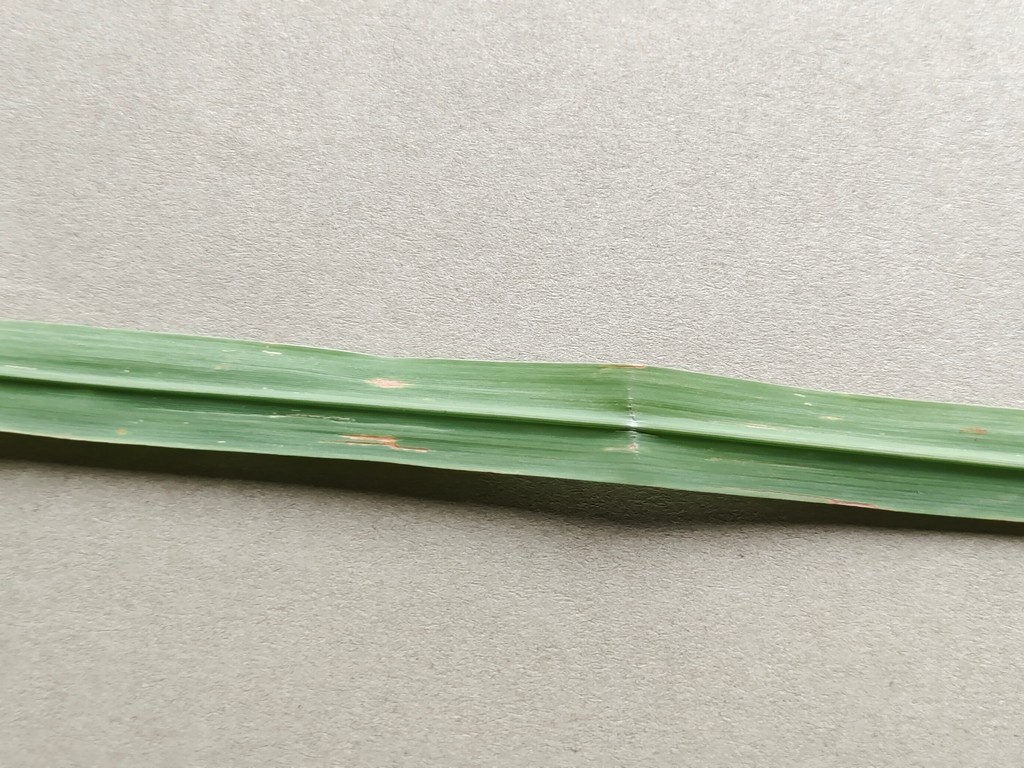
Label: Unhealthy